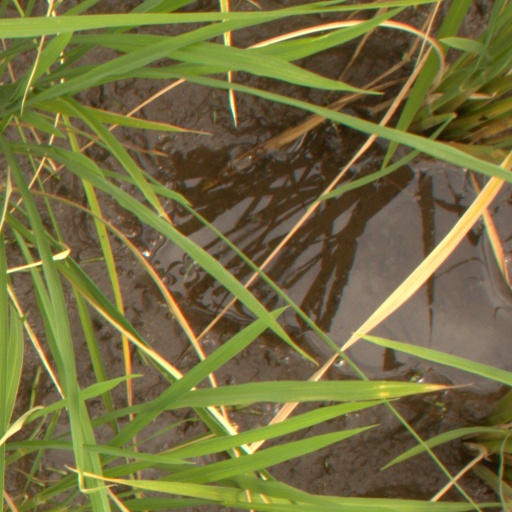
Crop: rice